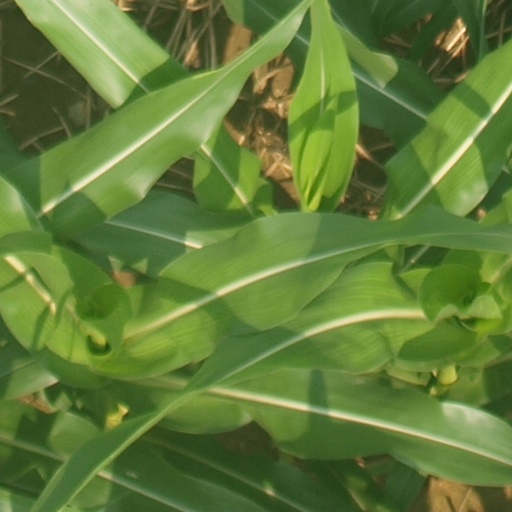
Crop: maize; corn